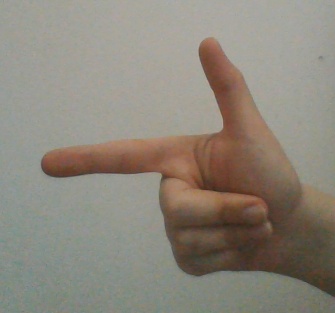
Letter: yaa